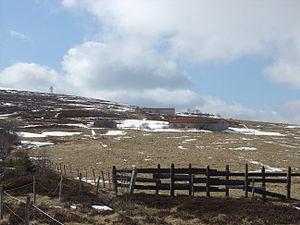
Les jasseries de Colleigne. Elles sont en toits de tuiles rouges, non en toits de chaume.
La réserve naturelle régionale des Jasseries de Colleigne est une réserve naturelle régionale de la région Auvergne-Rhône-Alpes. Elle fut créée en 1985 sous forme d'une réserve naturelle volontaire sur 55,67 hectares dans les monts du Forez. Son classement en RNR a été validé en 2009 et sa surface a été étendue pour couvrir actuellement une superficie de 285 hectares. Elle protège des milieux ouverts dans un secteur des Hautes Chaumes du Forez.